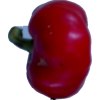
Label: red_pepper